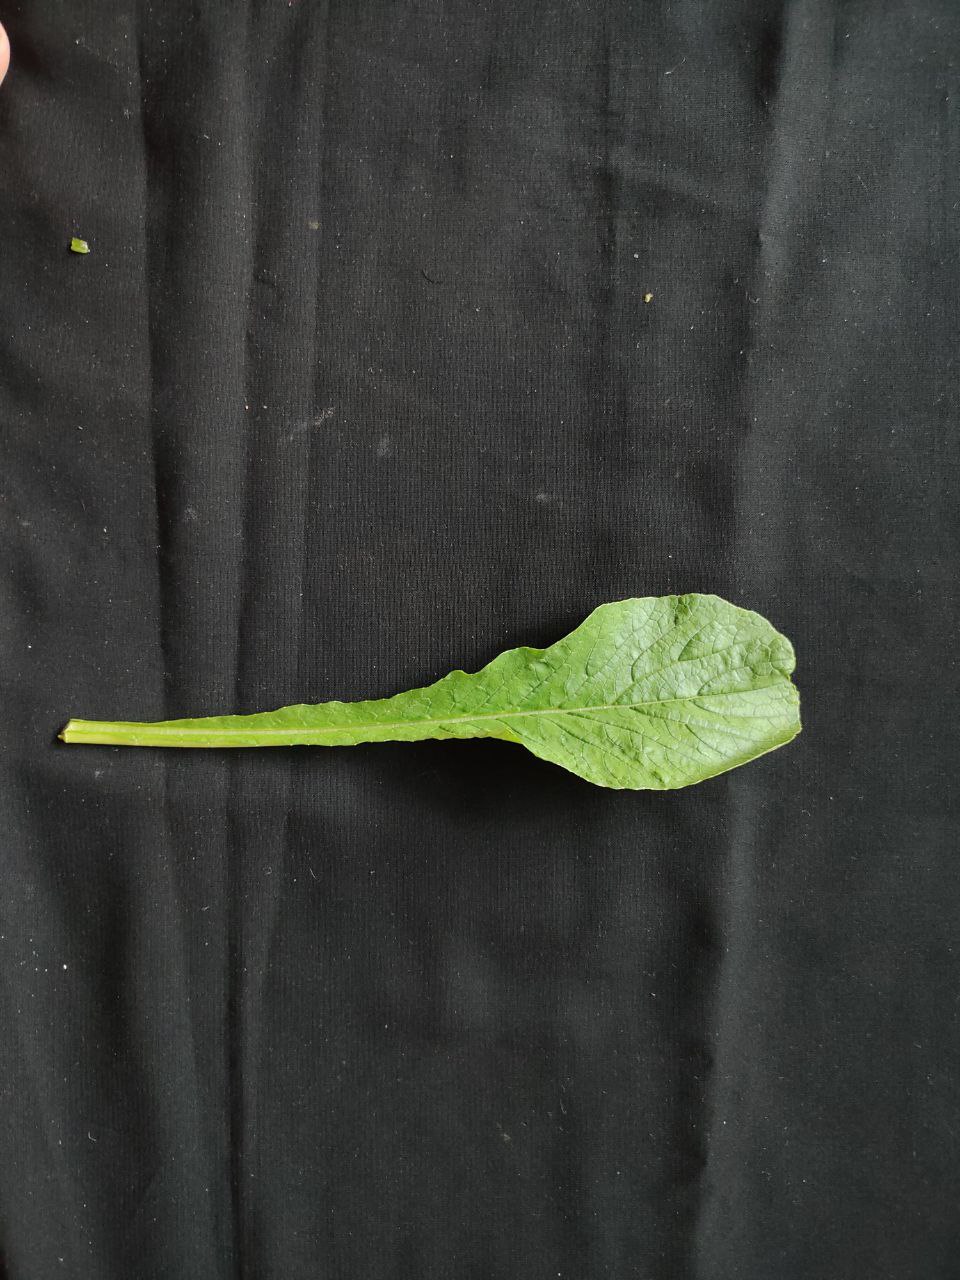
Label: Fresh leaf